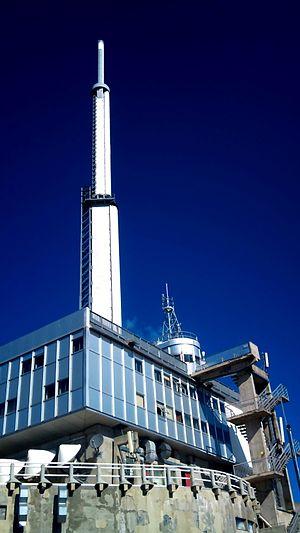
Pic du Midi de Bigorre l'antenne
Le pic du Midi de Bigorre est situé dans les Hautes-Pyrénées, et atteint une altitude de 2 876 mètres. Il est connu entre autres pour la présence d'un observatoire astronomique et d'un relais de télévision, installés à son sommet.
L'émetteur du pic du Midi de Bigorre est une installation permettant principalement la diffusion de la télévision numérique et de la radio FM. Il émet aussi des ondes concernant la téléphonie mobile. Il se trouve au sud midipyrénéen, dans le département des Hautes-Pyrénées, près de la ville de Bagnères-de-Bigorre. Il se compose d'une tour haute de 102 mètres et d'un bâtiment abritant les émetteurs. Ce site de diffusion, appartenant à l'opérateur TDF, diffuse sur une large partie du sud-ouest français, soit 1/7ème du territoire national.
Célestin-Xavier Vaussenat est un ingénieur civil des mines, promoteur de l'observatoire du Pic du Midi de Bigorre.